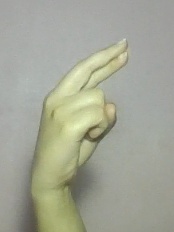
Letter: zay